Refugee crisis

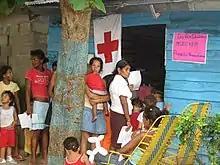
Colombian refugees receiving humanitarian assistance.

During the Vietnam War, many U.S. citizens who were conscientious objectors and wished to avoid the draft sought political asylum in Canada. President Jimmy Carter issued an amnesty. Since 1975, the U.S. has resettled approximately 2.6 million refugees, with nearly 77% being either Indochinese or citizens of the former Soviet Union. Since the enactment of the Refugee Act of 1980, annual admissions figures have ranged from a high of 207,116 in 1980 to a low of 27,100 in 2002.